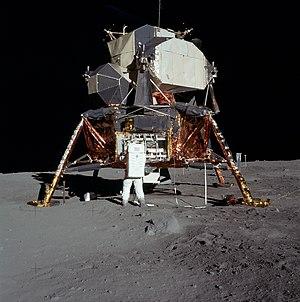
Eagle est un module lunaire, utilisé pour la mission Apollo 11, dans lequel étaient Neil Armstrong et Buzz Aldrin.
Le module lunaire ou LEM ou LM est le véhicule spatial utilisé dans le cadre du programme spatial américain Apollo pour débarquer des hommes sur la Lune. Son rôle est de faire atterrir sur la Lune deux des trois membres d'équipage du vaisseau Apollo avec des équipements scientifiques, de leur permettre d'y séjourner de deux à quatre jours avant de décoller pour rejoindre le module de commande et de service, resté en orbite lunaire et chargé de ramener l'équipage sur Terre.
Apollo 11 est une mission du programme spatial américain Apollo au cours de laquelle, pour la première fois, des hommes marchent sur la Lune, le 21 juillet 1969, à 2 h 56 UTC. L'agence spatiale américaine, la NASA, remplit ainsi l'objectif fixé par le président John F. Kennedy en 1961 de poser un équipage sain et sauf sur la Lune avant la fin des années 1960 dans le but de démontrer la supériorité des États-Unis sur l'Union soviétique mise à mal par les succès soviétiques au début de l'ère spatiale dans le contexte de la guerre froide qui oppose ces deux pays. Ce défi est lancé alors que la NASA n'a pas encore placé en orbite un seul astronaute. Grâce à une mobilisation de moyens humains et financiers considérables, l'agence spatiale rattrape puis dépasse le programme spatial soviétique.
Cet article traite des événements qui se sont produits durant l'année 1969 au Canada.